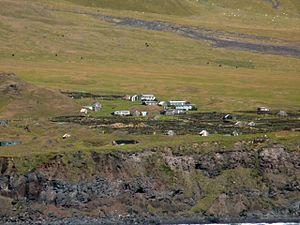
Tristan da Cunha [ˈtrɪstən dəˈkuːnə] est à la fois l'île principale et l'archipel volcanique situé dans l'océan Atlantique Sud, au nord des Quarantièmes rugissants, et découverte au début du XVIᵉ siècle. Tristan da Cunha fait partie du territoire britannique d'outre-mer de Sainte-Hélène, Ascension et Tristan da Cunha. L'île est à 2 790 kilomètres à l'ouest de la ville du Cap en Afrique du Sud, et à 3 222 kilomètres à l'est-sud-est de l'État brésilien de Rio de Janeiro. La terre la plus proche est l'île de Sainte-Hélène, à 2 420 km au nord-nord-est. Avec 96 km² de superficie, Tristan da Cunha culmine à 2 062 m.